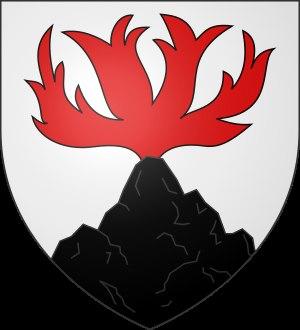
La Maison d'Aigremont est une famille noble originaire de Champagne.